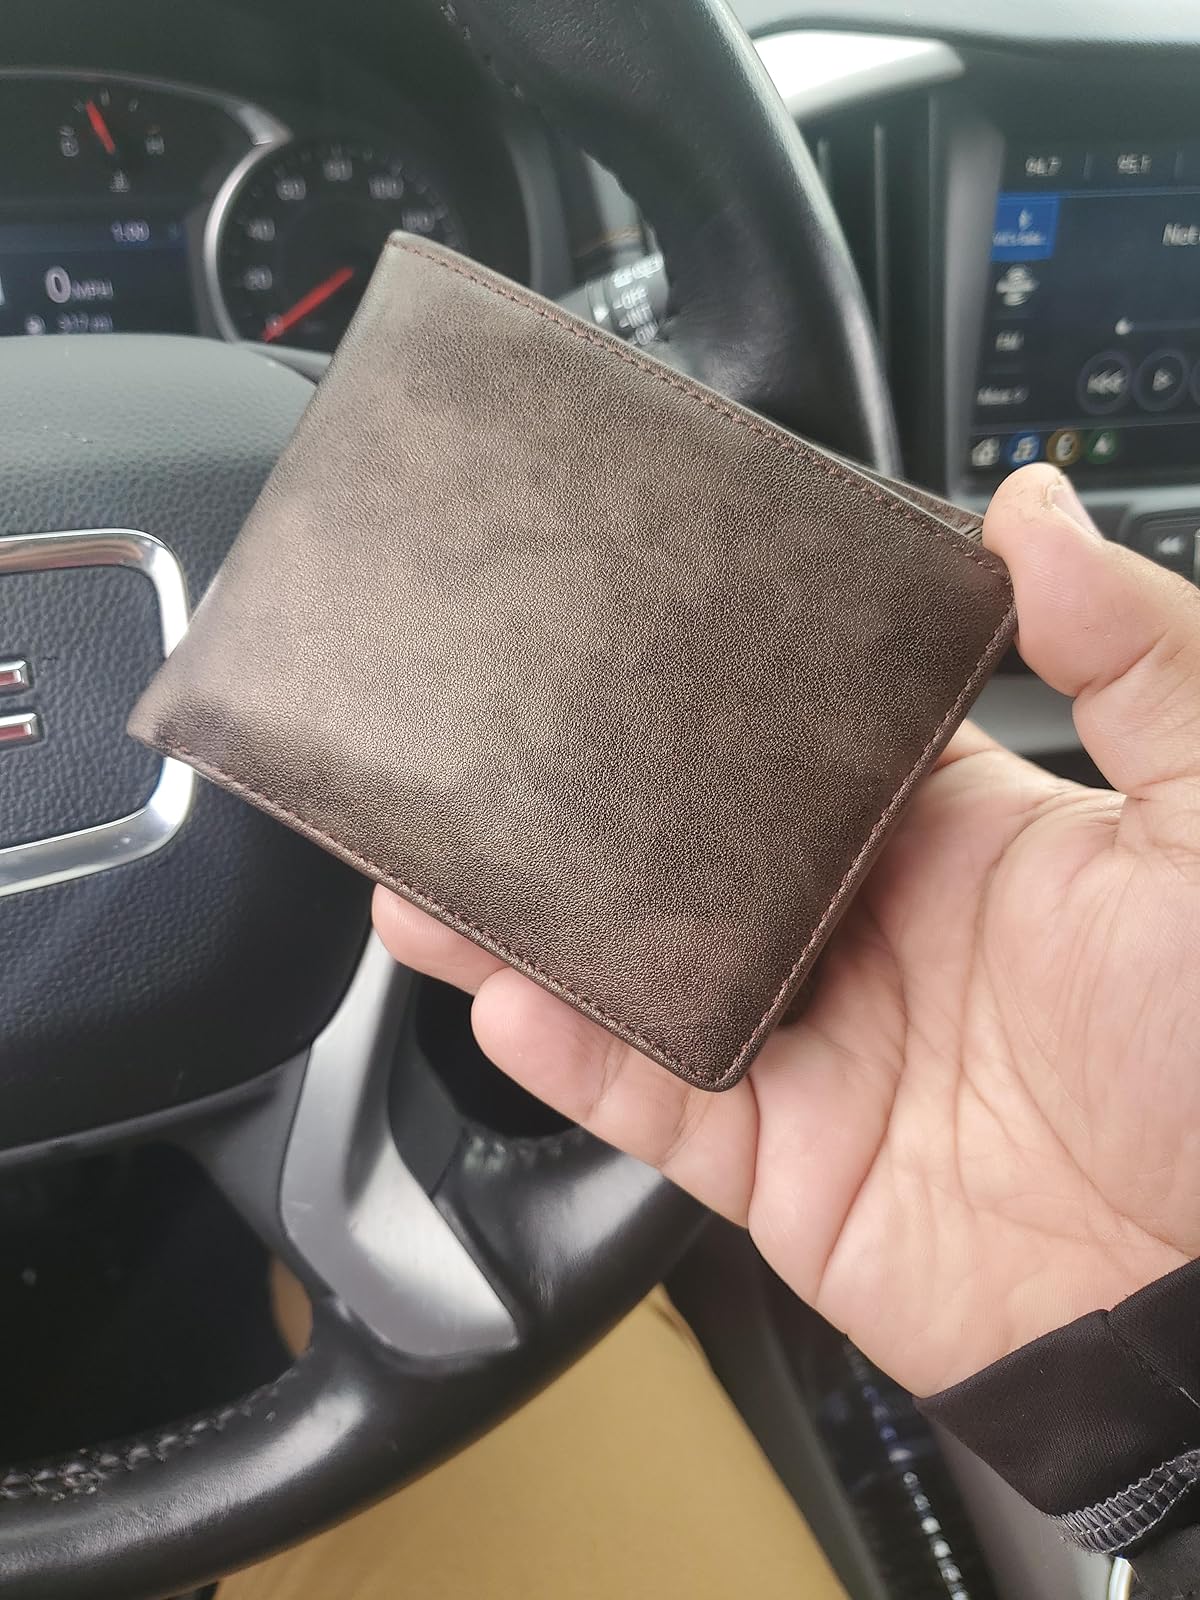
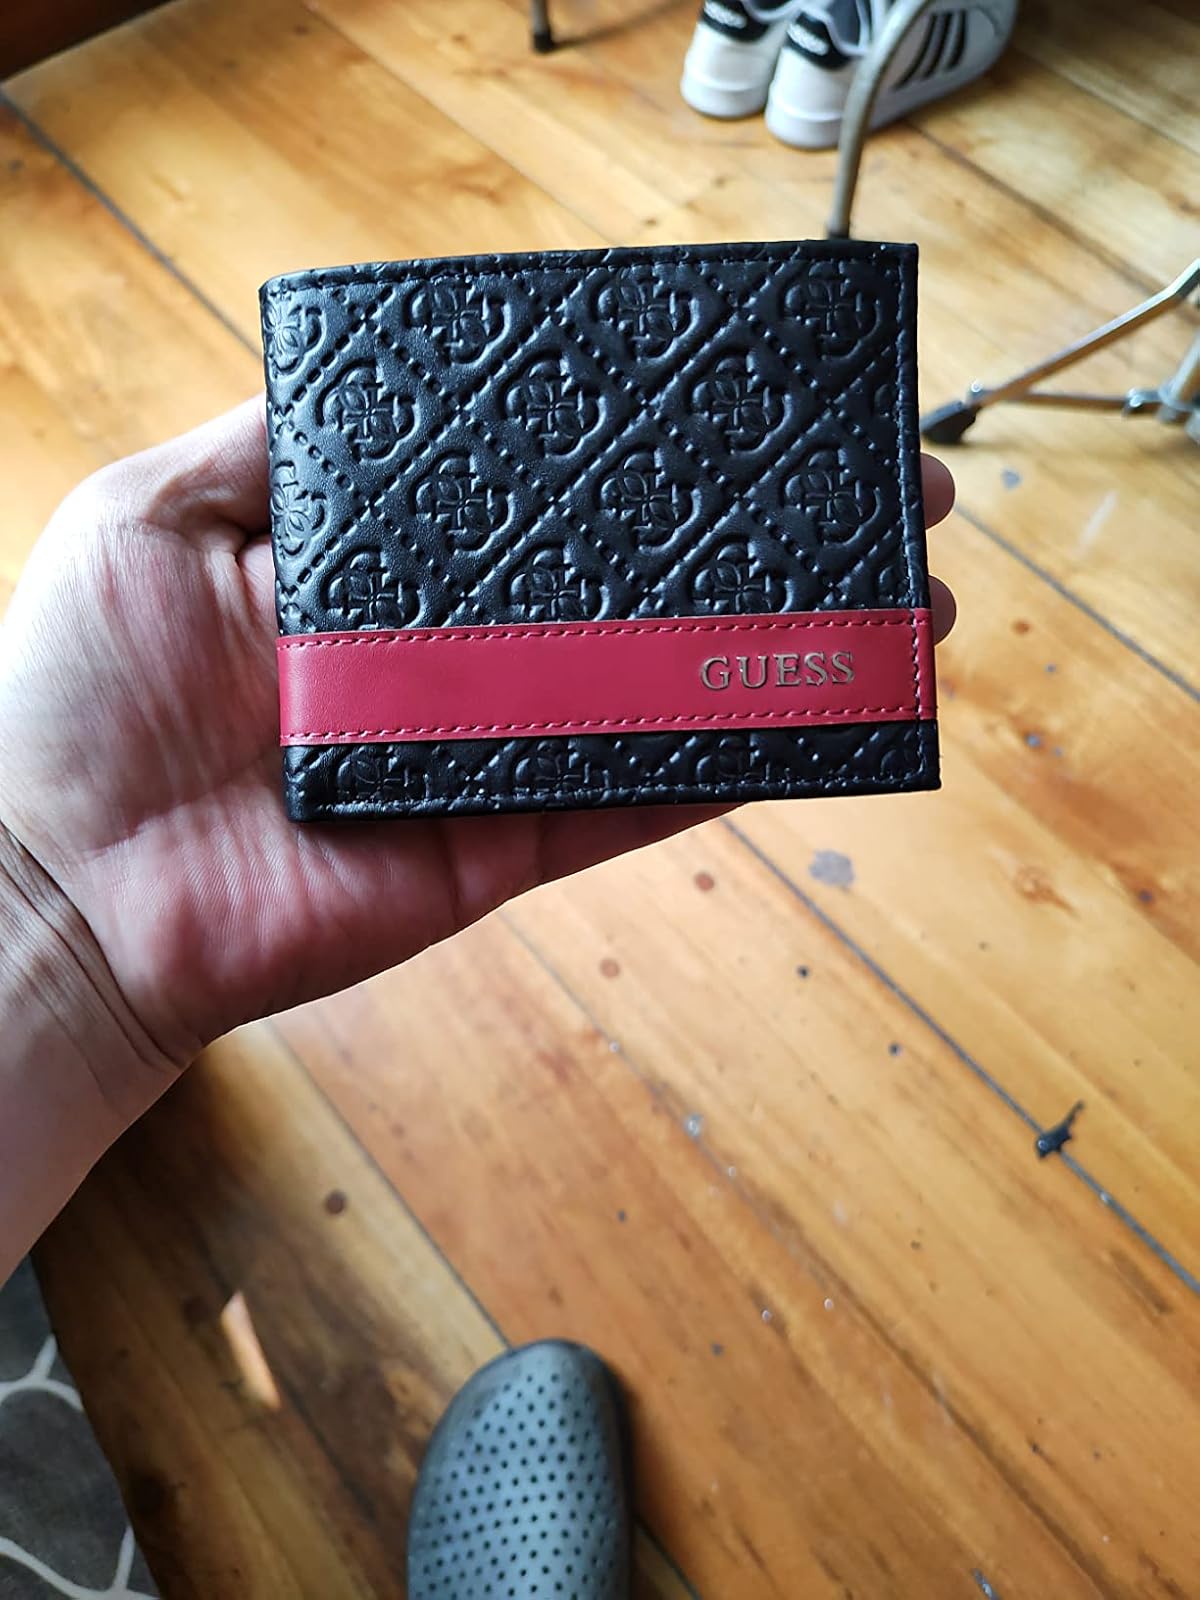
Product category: accessories_wallet
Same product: no